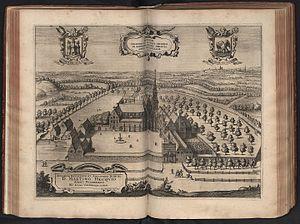
L'Abbaye de Dieleghem au 17e siècle (Chorographia Sacra Brabantiae d'Antonius Sanderus - 1659
Jette est l'une des 19 communes bilingues de Belgique située dans la Région de Bruxelles-Capitale.
L'abbaye de Dieleghem fut d'abord un prieuré fondé par les Chanoines réguliers de saint Augustin en 1095, élevé en abbaye en 1106. Située à l'origine à Wolvertem, en Belgique, dans le Brabant flamand, la communauté monastique se serait choisi ensuite un autre lieu, Dieleghem dans l'actuel commune de Jette, dans la région de Bruxelles-Capitale. À partir de 1140 ou 1210, l'abbaye fut rattachée à l'ordre des Prémontrés.